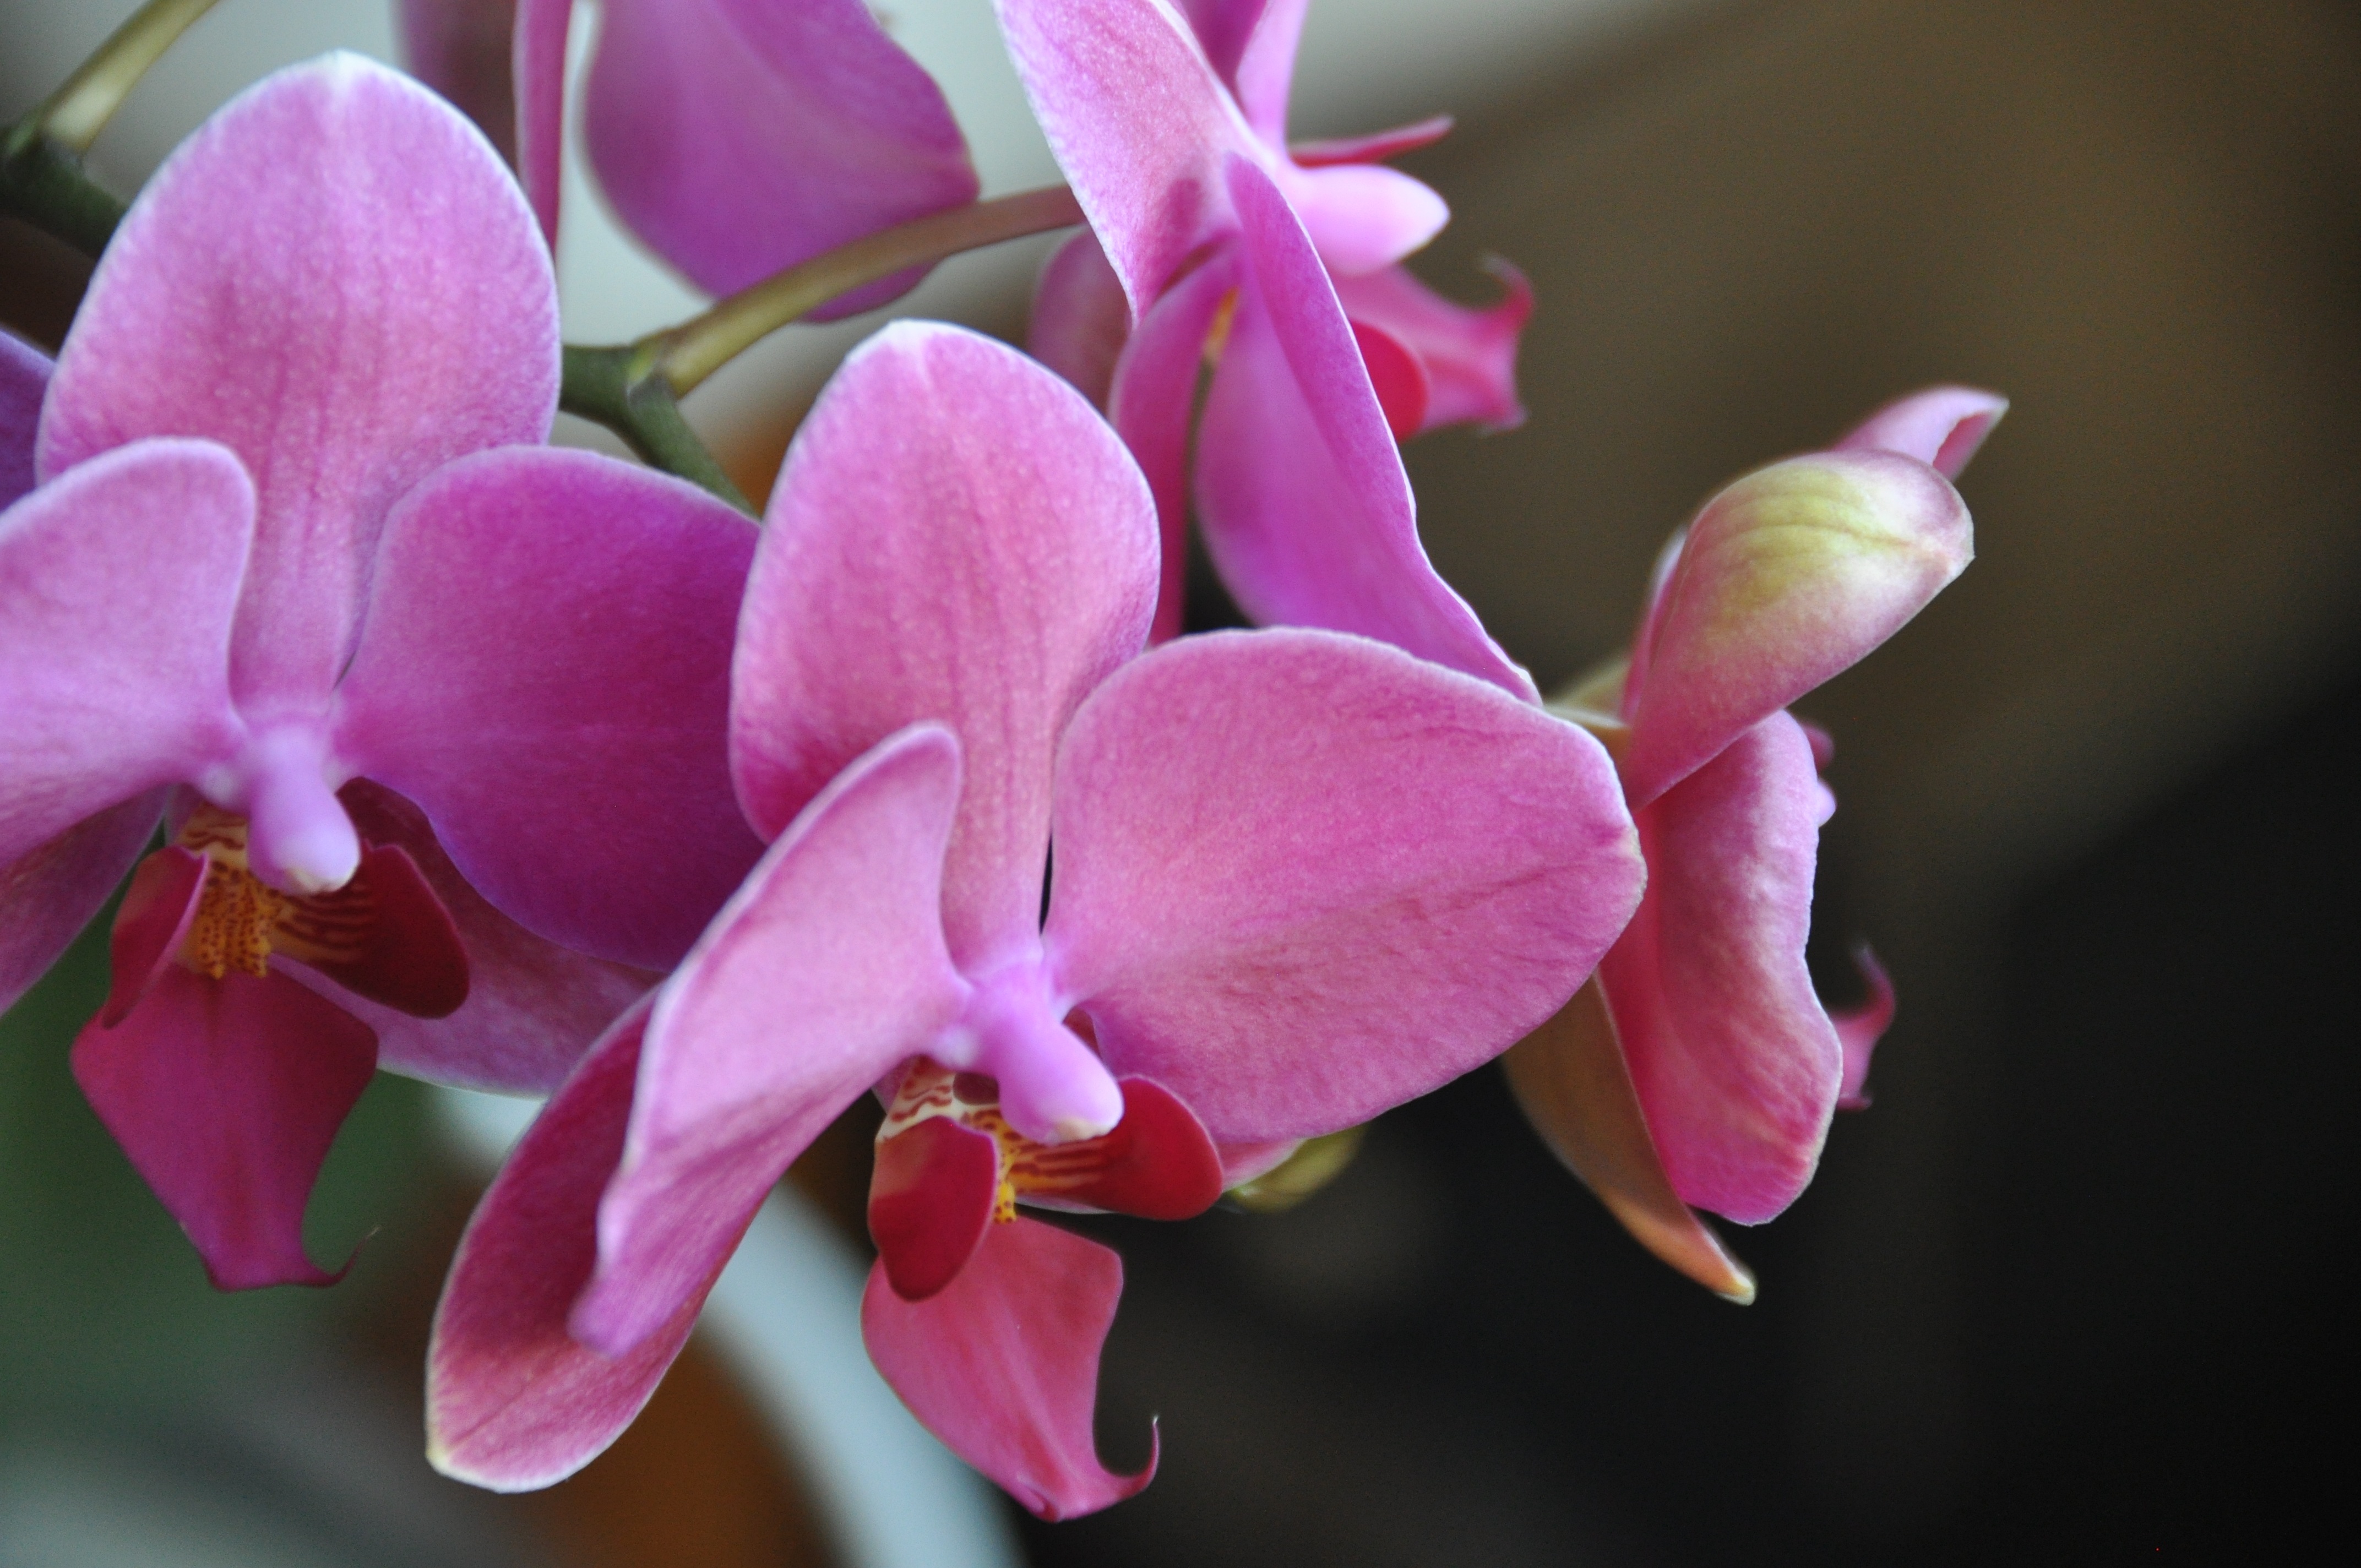
nature, blossom, plant, flower, petal, floral, botany, pink, flora, orchid, flowers, orchids, macro photography, pink flowers, flowering plant, cattleya, dendrobium, land plant, moth orchid, christmas orchid, cattleya labiata, phalaenopsis equestris